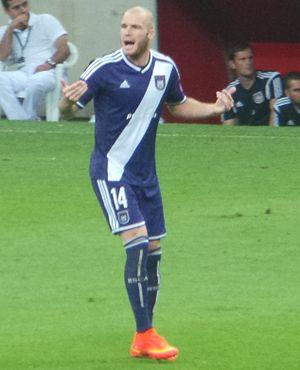
Bram Nuytinck est un footballeur néerlandais, né le 4 mai 1990 à Heumen aux Pays-Bas. Il évolue actuellement en Serie A à l'Udinese Calcio comme défenseur central.